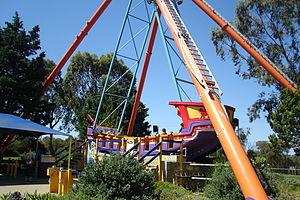
Adventure World est un parc d'attractions situé à Perth, en Australie Occidentale. Le parc a ouvert le 11 novembre 1982 sous le nom Edgley's Adventure World.